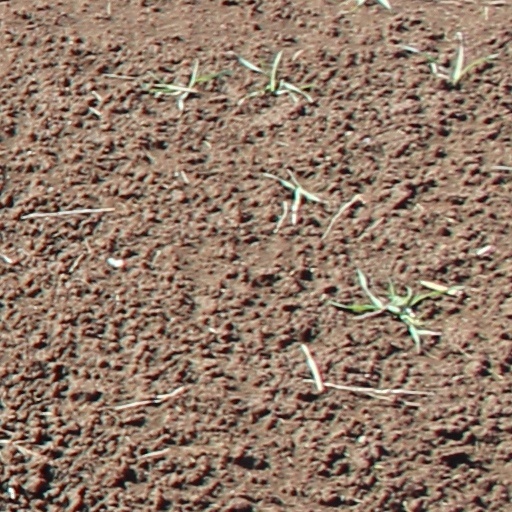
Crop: wheat